Tyndall Air Force Base

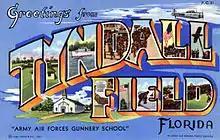
World War II Postcard

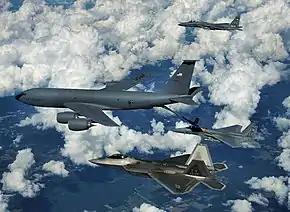
An F-22 Raptor and two F-15 Eagles from Tyndall Air Force Base participate in a refueling mission with a KC-135 Stratotanker from the Mississippi Air National Guard over eastern Florida, 22 September 2008.

The 325th Fighter Wing (325 FW)'s primary mission is to provide a combat ready air dominance force, train F-22A Raptor pilots and maintenance personnel, and train air battle managers to support the combat Air Force. Tyndall's combat mission is performed by the 95th Fighter Squadron. Training for F-22 pilots is performed in the 43d Fighter Squadron and the 2d Fighter Training Squadron. The 325th Air Control Squadron trains air battle managers for assignment to combat Air Force units. Additionally, wing personnel manage the southeastern air combat maneuvering instrumentation range and provide mission-ready F-15, F-16, and F-22 air dominance forces in support of the Commander, North American Aerospace Defense Command and the Commander, First Air Force (1 AF) / Air Forces Northern (AFNORTH) contingency plans.